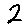
Label: 2